Bulgaria and the euro

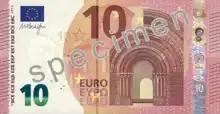
The 10 euro note from the new Europa series is written in the Latin (EURO) and Greek (ΕΥΡΩ) alphabets, but also in the Cyrillic (ЕВРО) alphabet, as a result of Bulgaria joining the European Union in 2007.

Bulgaria is set to adopt the euro as its official currency on 1 January 2026, following several delays. In February 2023, Finance Minister Rositsa Velkova announced that Bulgaria's target date for entry into the eurozone would be delayed from 1 January 2024 to 1 January 2025, primarily due to the projected inflation not meeting the inflation criterion in time. In April 2023, enough signatures had been collected to put the entry to a referendum. However, in June 2023 the referendum was rejected by Bulgaria's parliament with 98 votes against, 46 abstentions and 68 votes in favour. On 26 July 2023, the newly formed Bulgarian government adopted a programme which stated that the switch to the euro in January 2025 is one of the main government priorities. In November 2023, the Bulgarian euro coin design was revealed and approved by the Bulgarian National Bank.